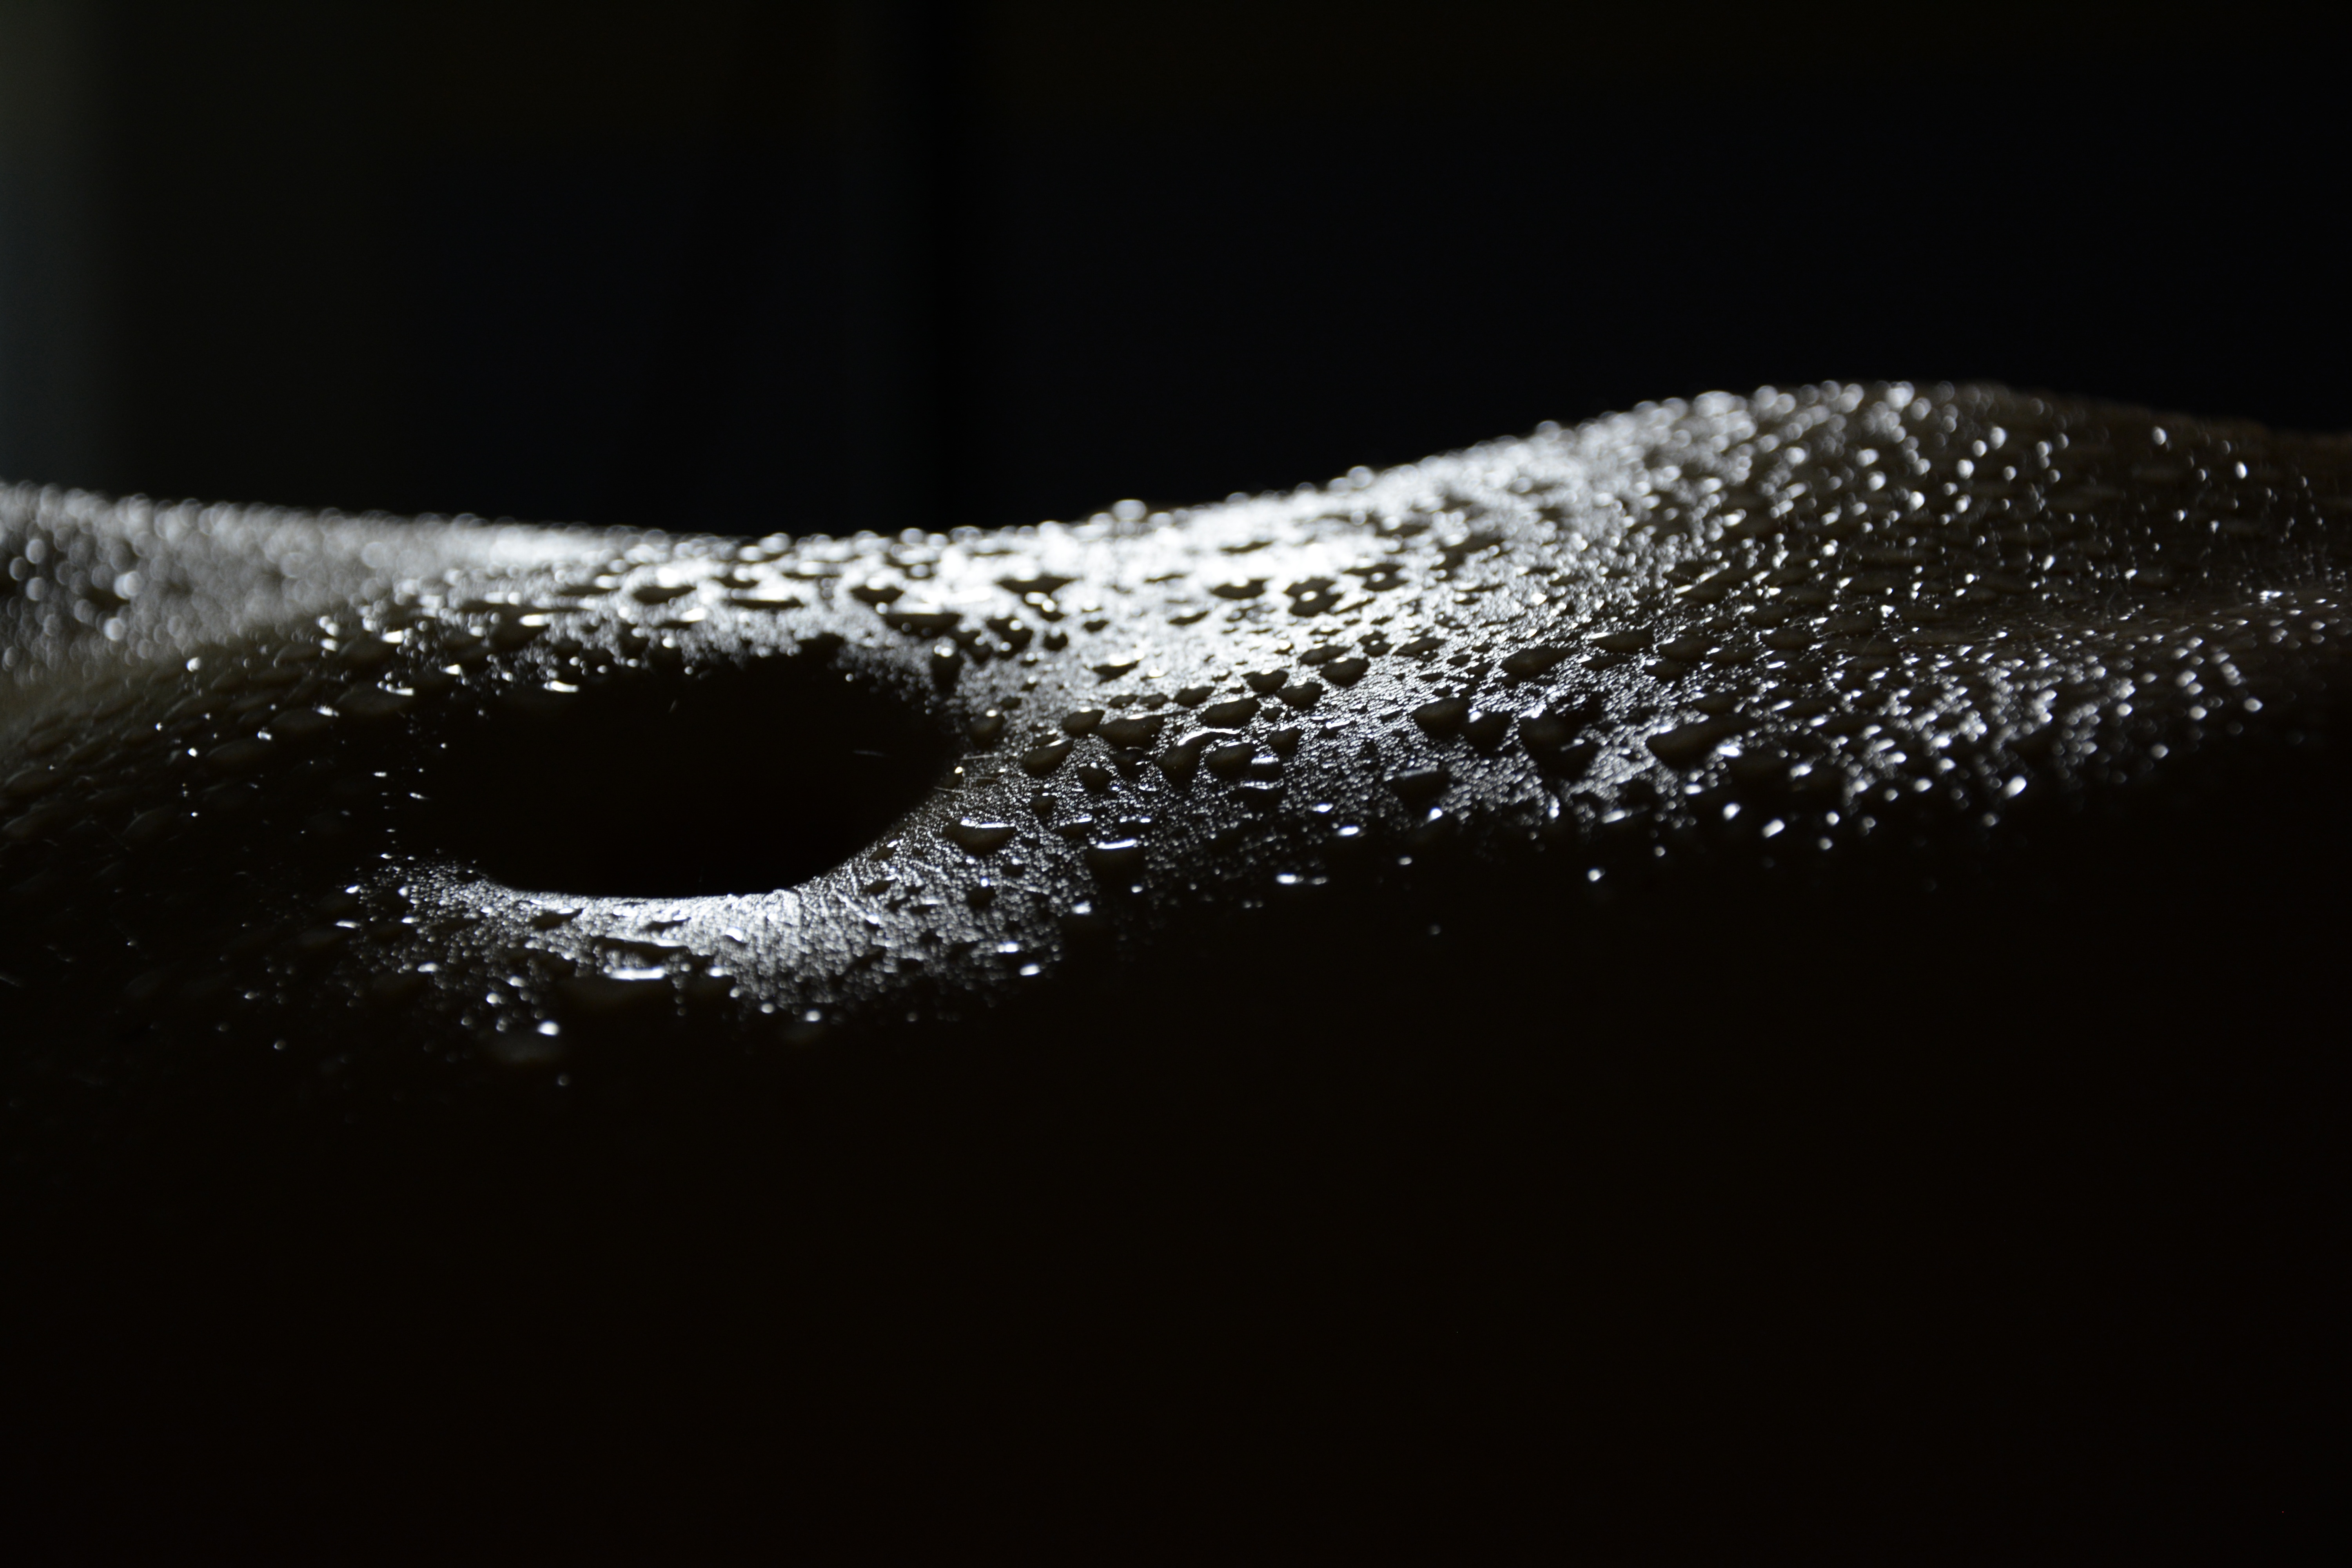
water, drop, liquid, light, black and white, photography, wet, human, darkness, black, monochrome, close, close up, skin, oil, drop of water, sex, navel, act, erotic, macro photography, act of part of, sweat, aktfoto, monochrome photography